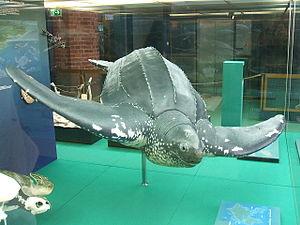
La Tortue luth, unique représentant du genre Dermochelys, est une espèce de tortues de la famille des Dermochelyidae.